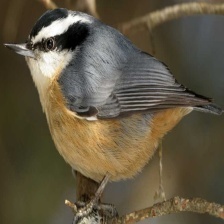
Species: CRESTED NUTHATCH
Scientific name: SITTA CAROLINENSIS